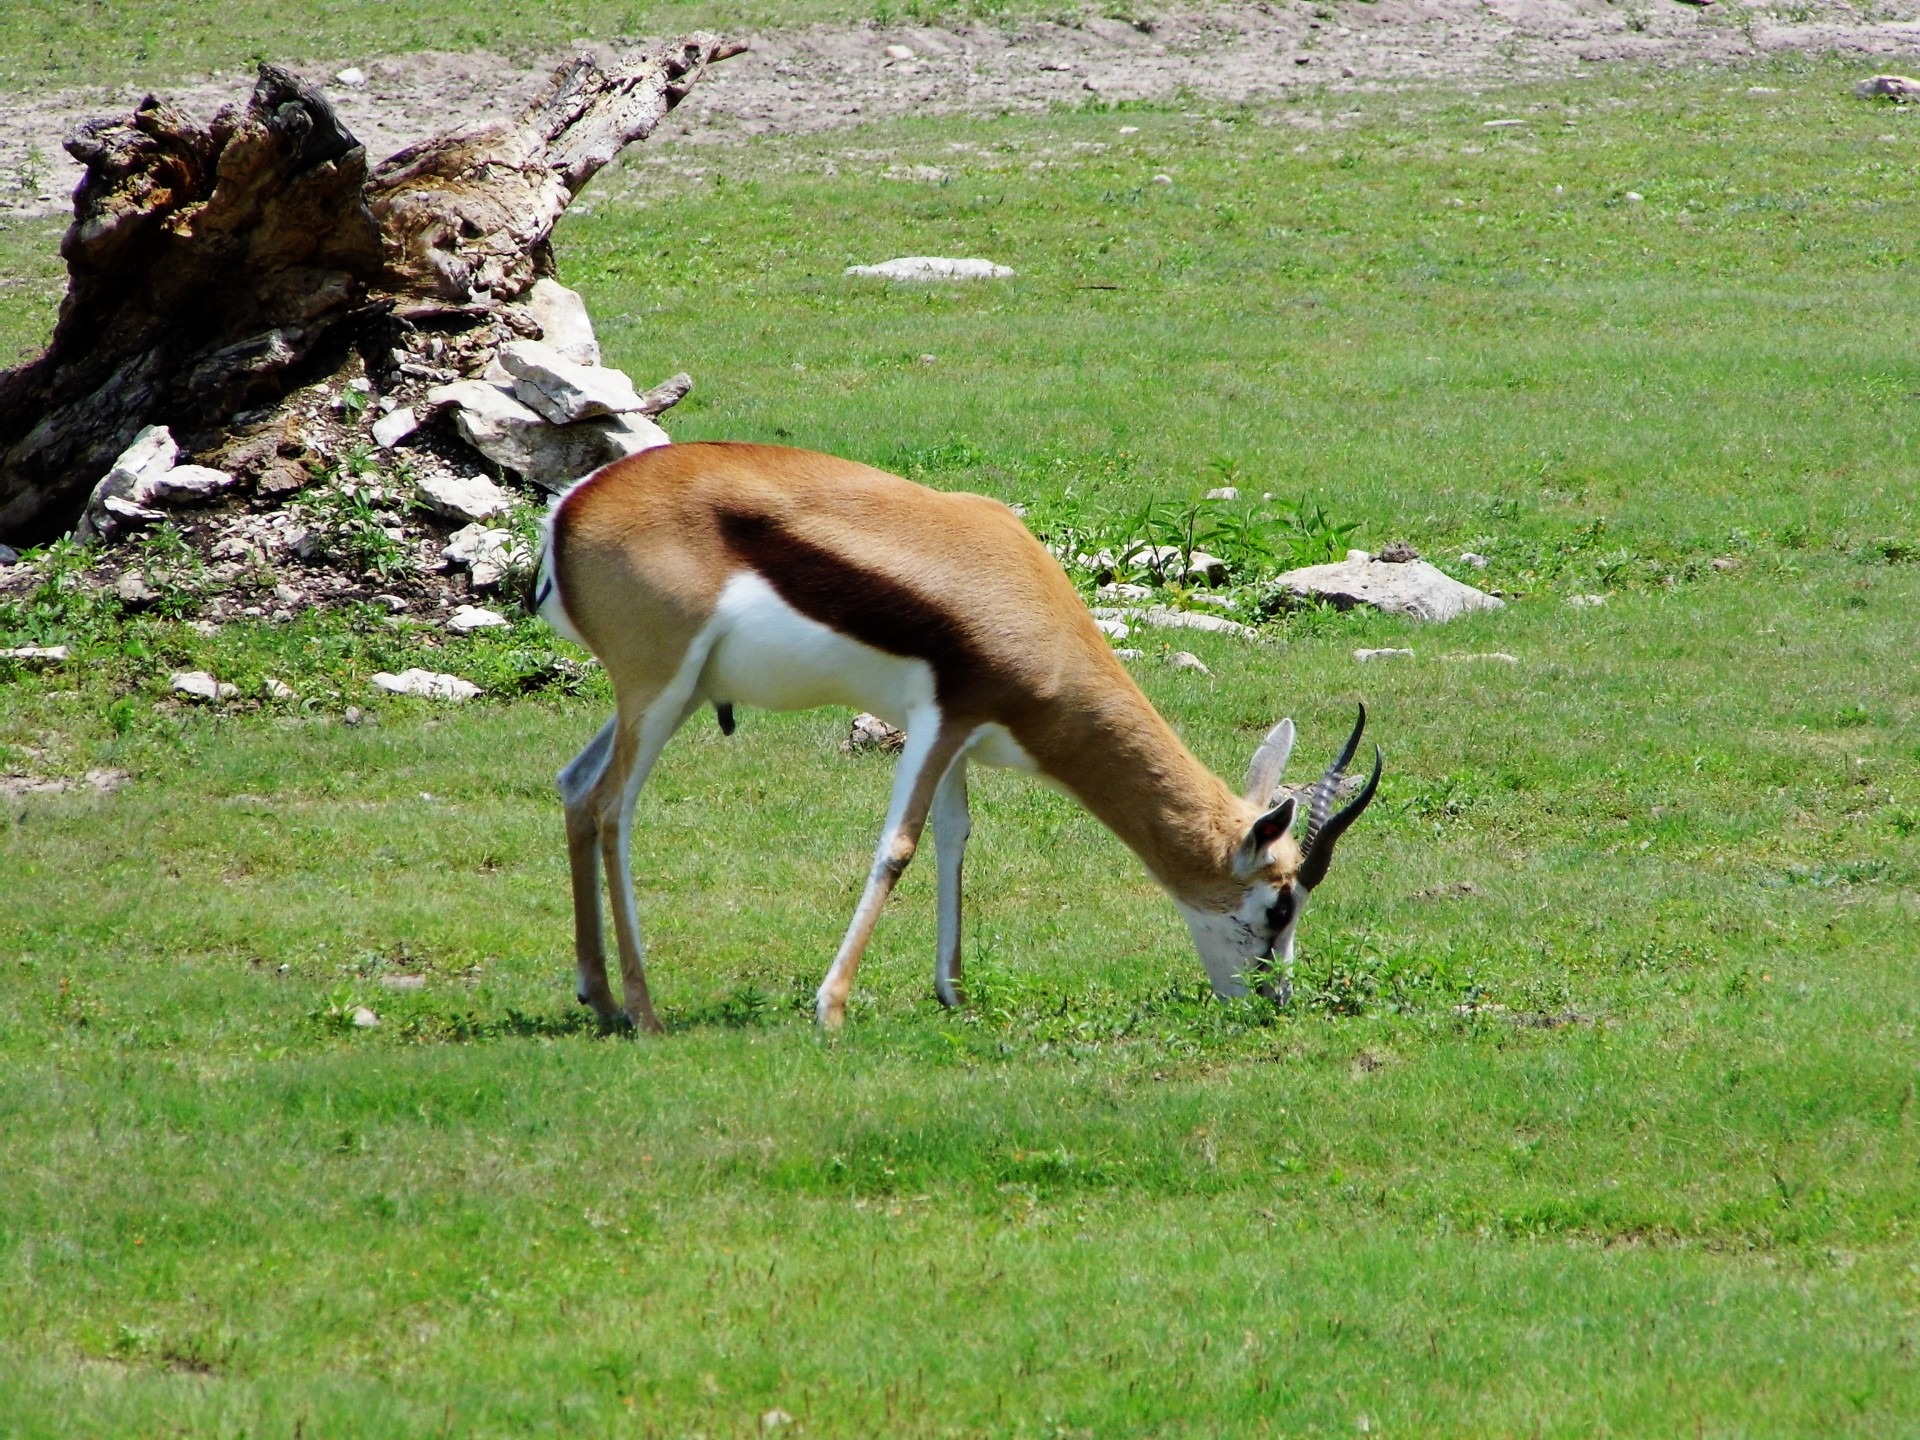
nature, wildlife, zoo, pasture, grazing, africa, mammal, fauna, antelope, gazelle, grassland, animals, impala, african, safari, white tailed deer, springbok, pronghorn, antelopes, cow goat family, kansas city zoo